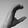
ASL letter: C